Assassin's Creed: Blade of Shao Jun

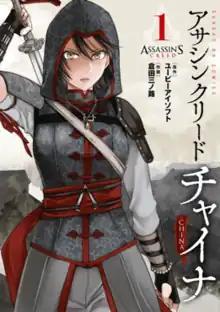
First volume cover

Assassin's Creed: Blade of Shao Jun, known in Japan as , is a Japanese manga series written and illustrated by Minoji Kurata. The story follows Shao Jun, the protagonist of Ubisoft’s 2015 video game "Assassin’s Creed Chronicles: China", and her modern-day descendant Lisa Huang (known as Kō Risa in the Japanese version). It was serialized in Shogakukan's manga magazine "Monthly Sunday Gene-X" from October 2019 to June 2021, with its chapters collected in four volumes.